Vivian Vance

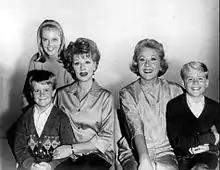

Honored for her work in 1953, Vance became the first actress to win an Emmy Award for Outstanding Supporting Actress; she accepted her award at the Emmy ceremony in February 1954. She was nominated an additional three times (for 1954, 1956, and 1957) before the series ended.